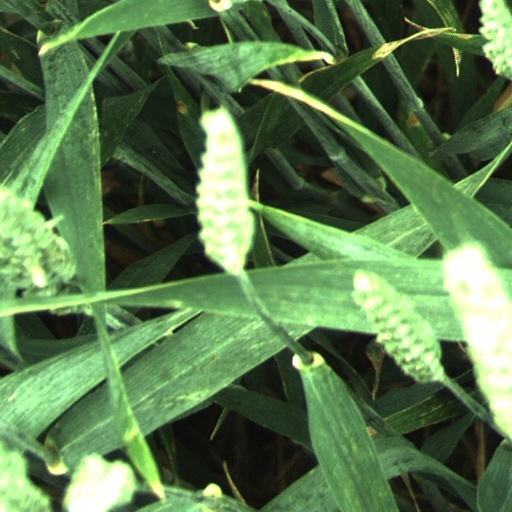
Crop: wheat